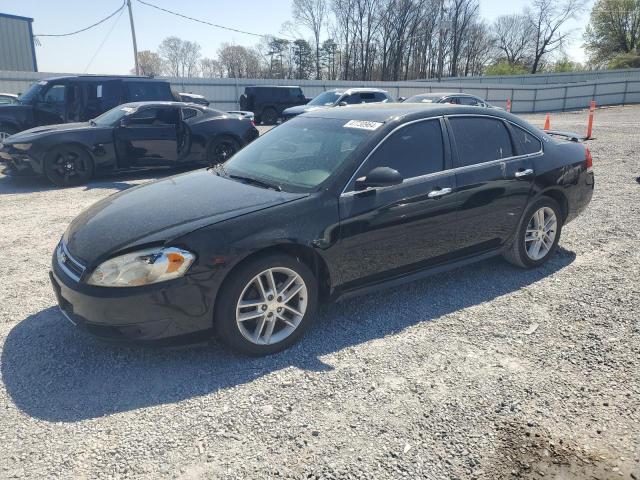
Aucun dommage détecté.
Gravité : aucun